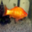
Label: aquarium_fish